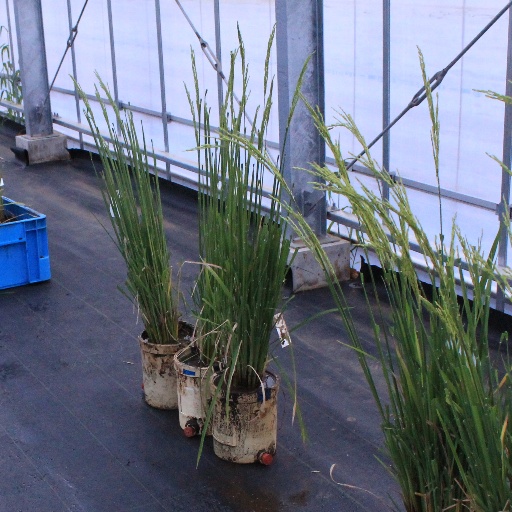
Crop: rice